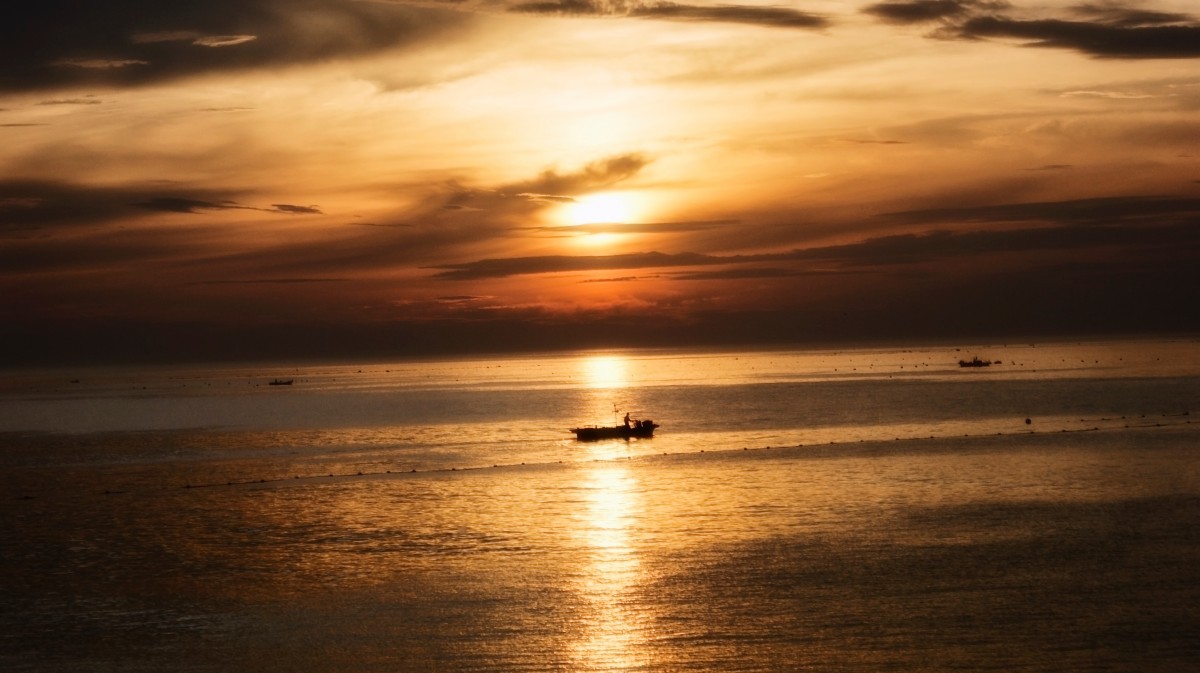
Tags: sea, coast, water, ocean, horizon, cloud, sky, sun, sunrise, sunset, boat, sunlight, morning, shore, wave, dawn, dusk, evening, reflection